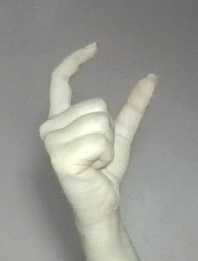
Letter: nun